Stornoway

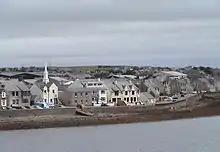
Houses in Stornoway as seen from a ferry

Stornoway is home to the Nicolson Institute: founded in 1873, it is the largest school in the Western Isles and the only secondary school in Lewis, providing a six-year course. It has a roll of around 1,000 pupils. After a two-year rebuilding project costing £29 million, the new school building was formally opened in October 2012.